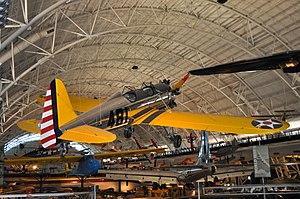
Le Ryan PT-22 Recruit est un avion d'entraînement militaire biplace utilisé par l'United States Army Air Corps et son successeur l'United States Army Air Forces pour l'entrainement de base des pilotes.